Tenny Palepoi

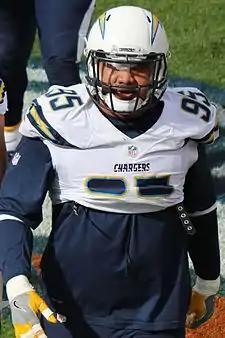
Palepoi with the San Diego Chargers in 2016

Tenny Tatoi Palepoi (born December 19, 1990) is an American former professional football player who was a defensive tackle in the National Football League (NFL). He enrolled at Snow College before transferring and playing college football for the Utah Utes. His brother, Anton Palepoi, also played in the NFL.